Armenians of Romania

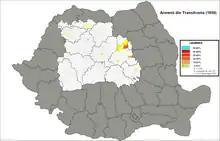
Armenians of Transylvania (1850)

Armenians were present from early on in Transylvania, clearly attested in a document issued by Hungarian King Ladislaus IV the Cuman (late 13th century). Here, they were even allowed to found their own trading towns, the most notable one being Gherla, called "Armenopolis"/"Armenierstadt" or "Hayakaghak" (Հայաքաղաք). The second important Armenian town in Transylvania is Dumbrăveni (Elisabethstadt).